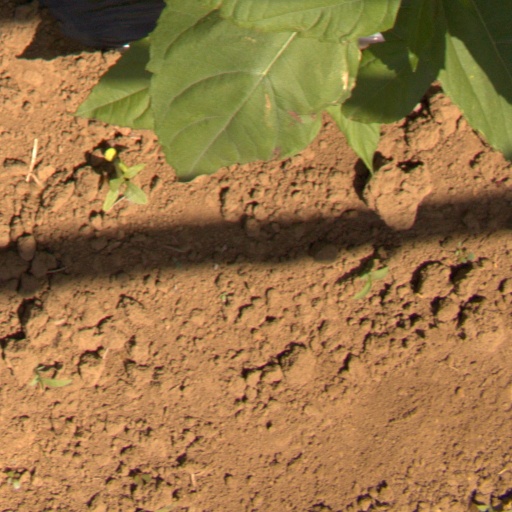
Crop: Jerusalem artichoke